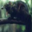
Label: shrew